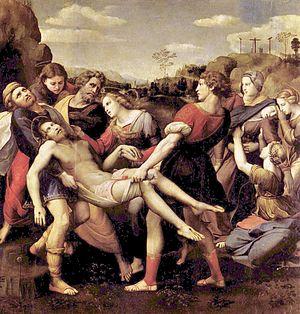
La Galerie Borghèse est un musée public situé dans le parc de la Villa Borghèse à Rome.
Le Retable Baglioni est un retable polyptyque, comportant en panneau central une grande peinture religieuse de Raphaël.
La famille Baglioni est une maison noble pérugine d’origine féodale datant de la fin du XIIᵉ siècle.